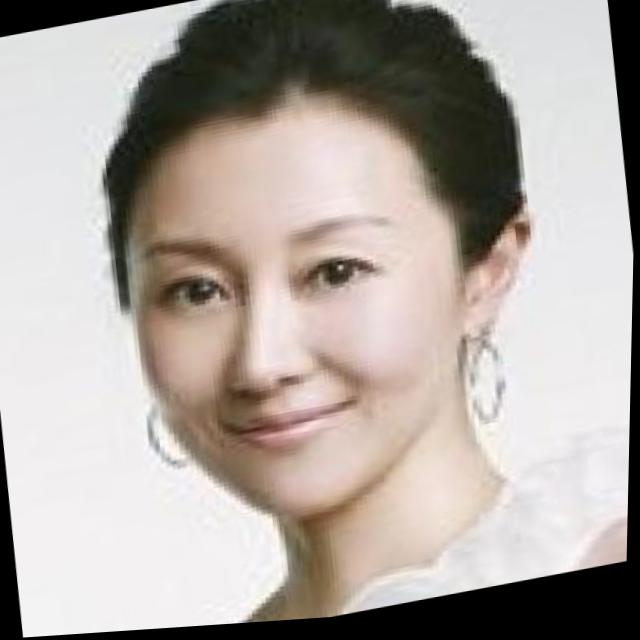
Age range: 21-44